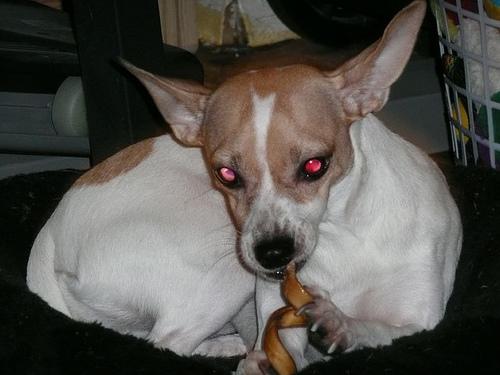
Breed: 420-n000124-Chihuahua